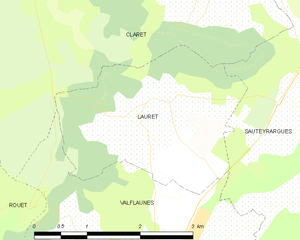
Carte de la commune française de code INSEE 34131 - Lauret (Hérault)
Lauret est une commune française située dans le département de l'Hérault en région Occitanie. Ses habitants sont appelés les Laurétains.